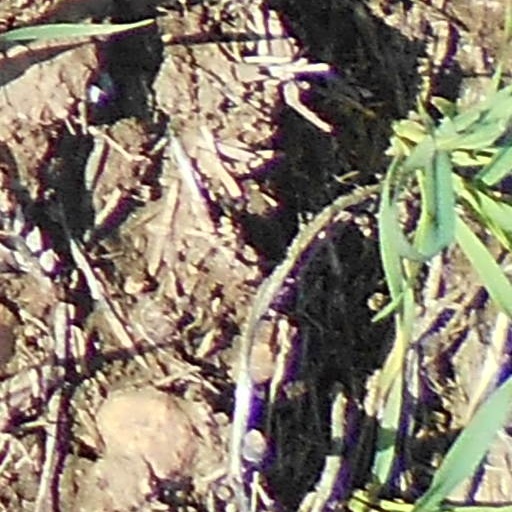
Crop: wheat